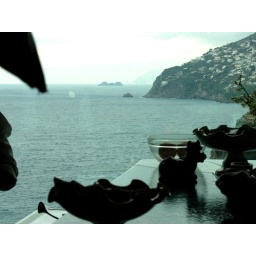
Amalfi Coast, outside Positano. Through the window behind the bar, you can look out to the rocks upon which lived